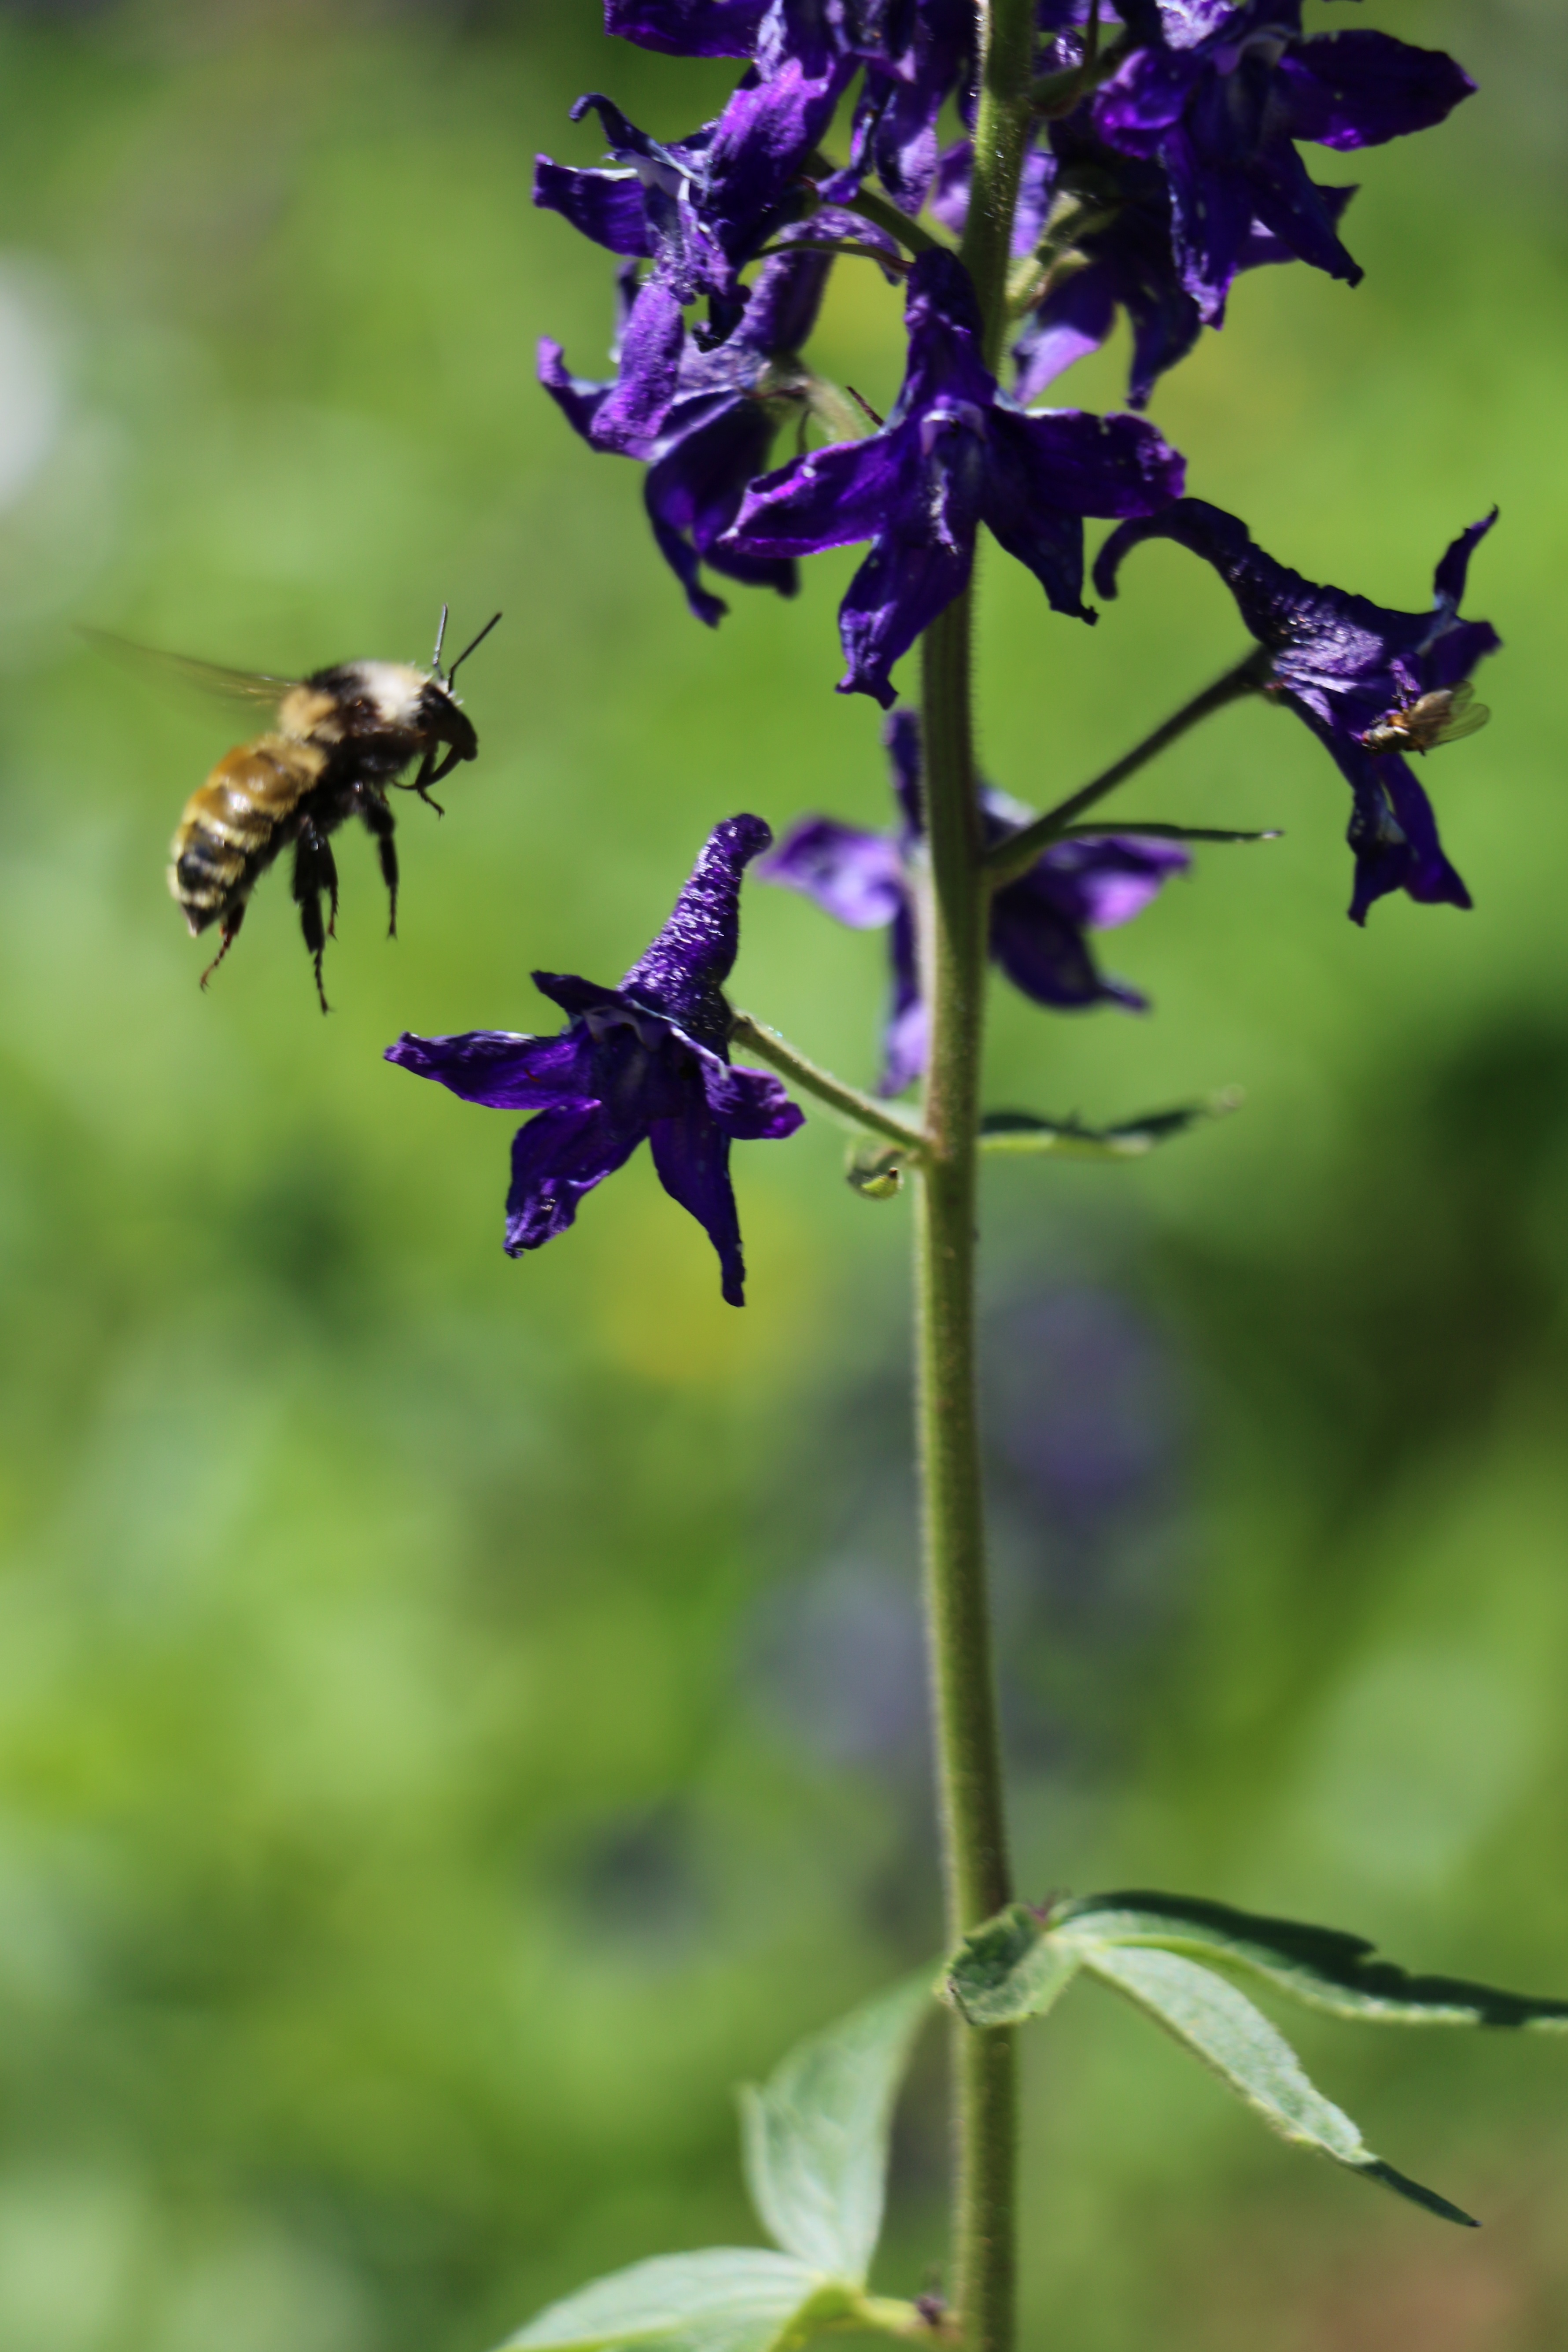
nature, plant, leaf, flower, herb, insect, botany, flora, fauna, invertebrate, wildflower, bee, nectar, macro photography, flowering plant, plant stem, land plant, membrane winged insect